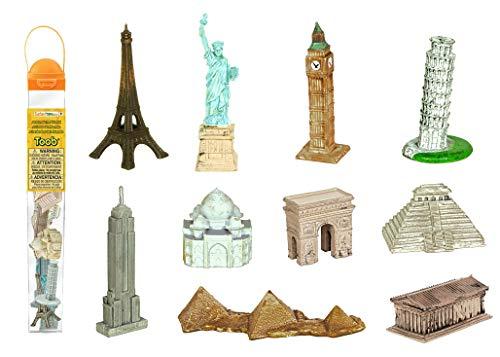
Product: Safari 679604 Around the World TOOB, 10 Figurines
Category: Toys & Games | Toy Figures & Playsets | Playsets & Vehicles | Playsets
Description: TOOB SPECIFICATIONS – Replica size each figurine ranges from 1.5” to 3.” TOOB measures 2”L x 2”W x 12.9”H.
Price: $12.90
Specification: ProductDimensions:2.5x2.5x13inches|ItemWeight:4.6ounces|ShippingWeight:5ounces|DomesticShipping:ItemcanbeshippedwithinU.S.|InternationalShipping:Thisitemisnoteligibleforinternationalshipping.LearnMore|ASIN:B0081GG6KI|Itemmodelnumber:679604|Manufacturerrecommendedage:36months-15years